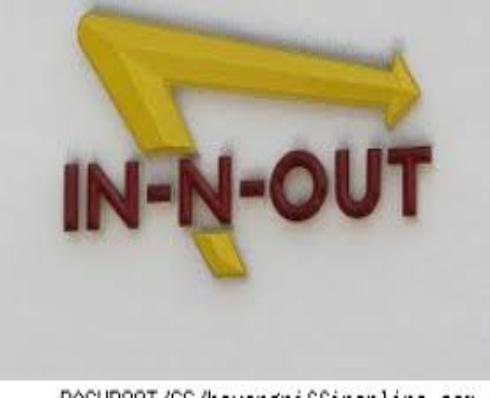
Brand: In-N-Out Burger
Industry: Food